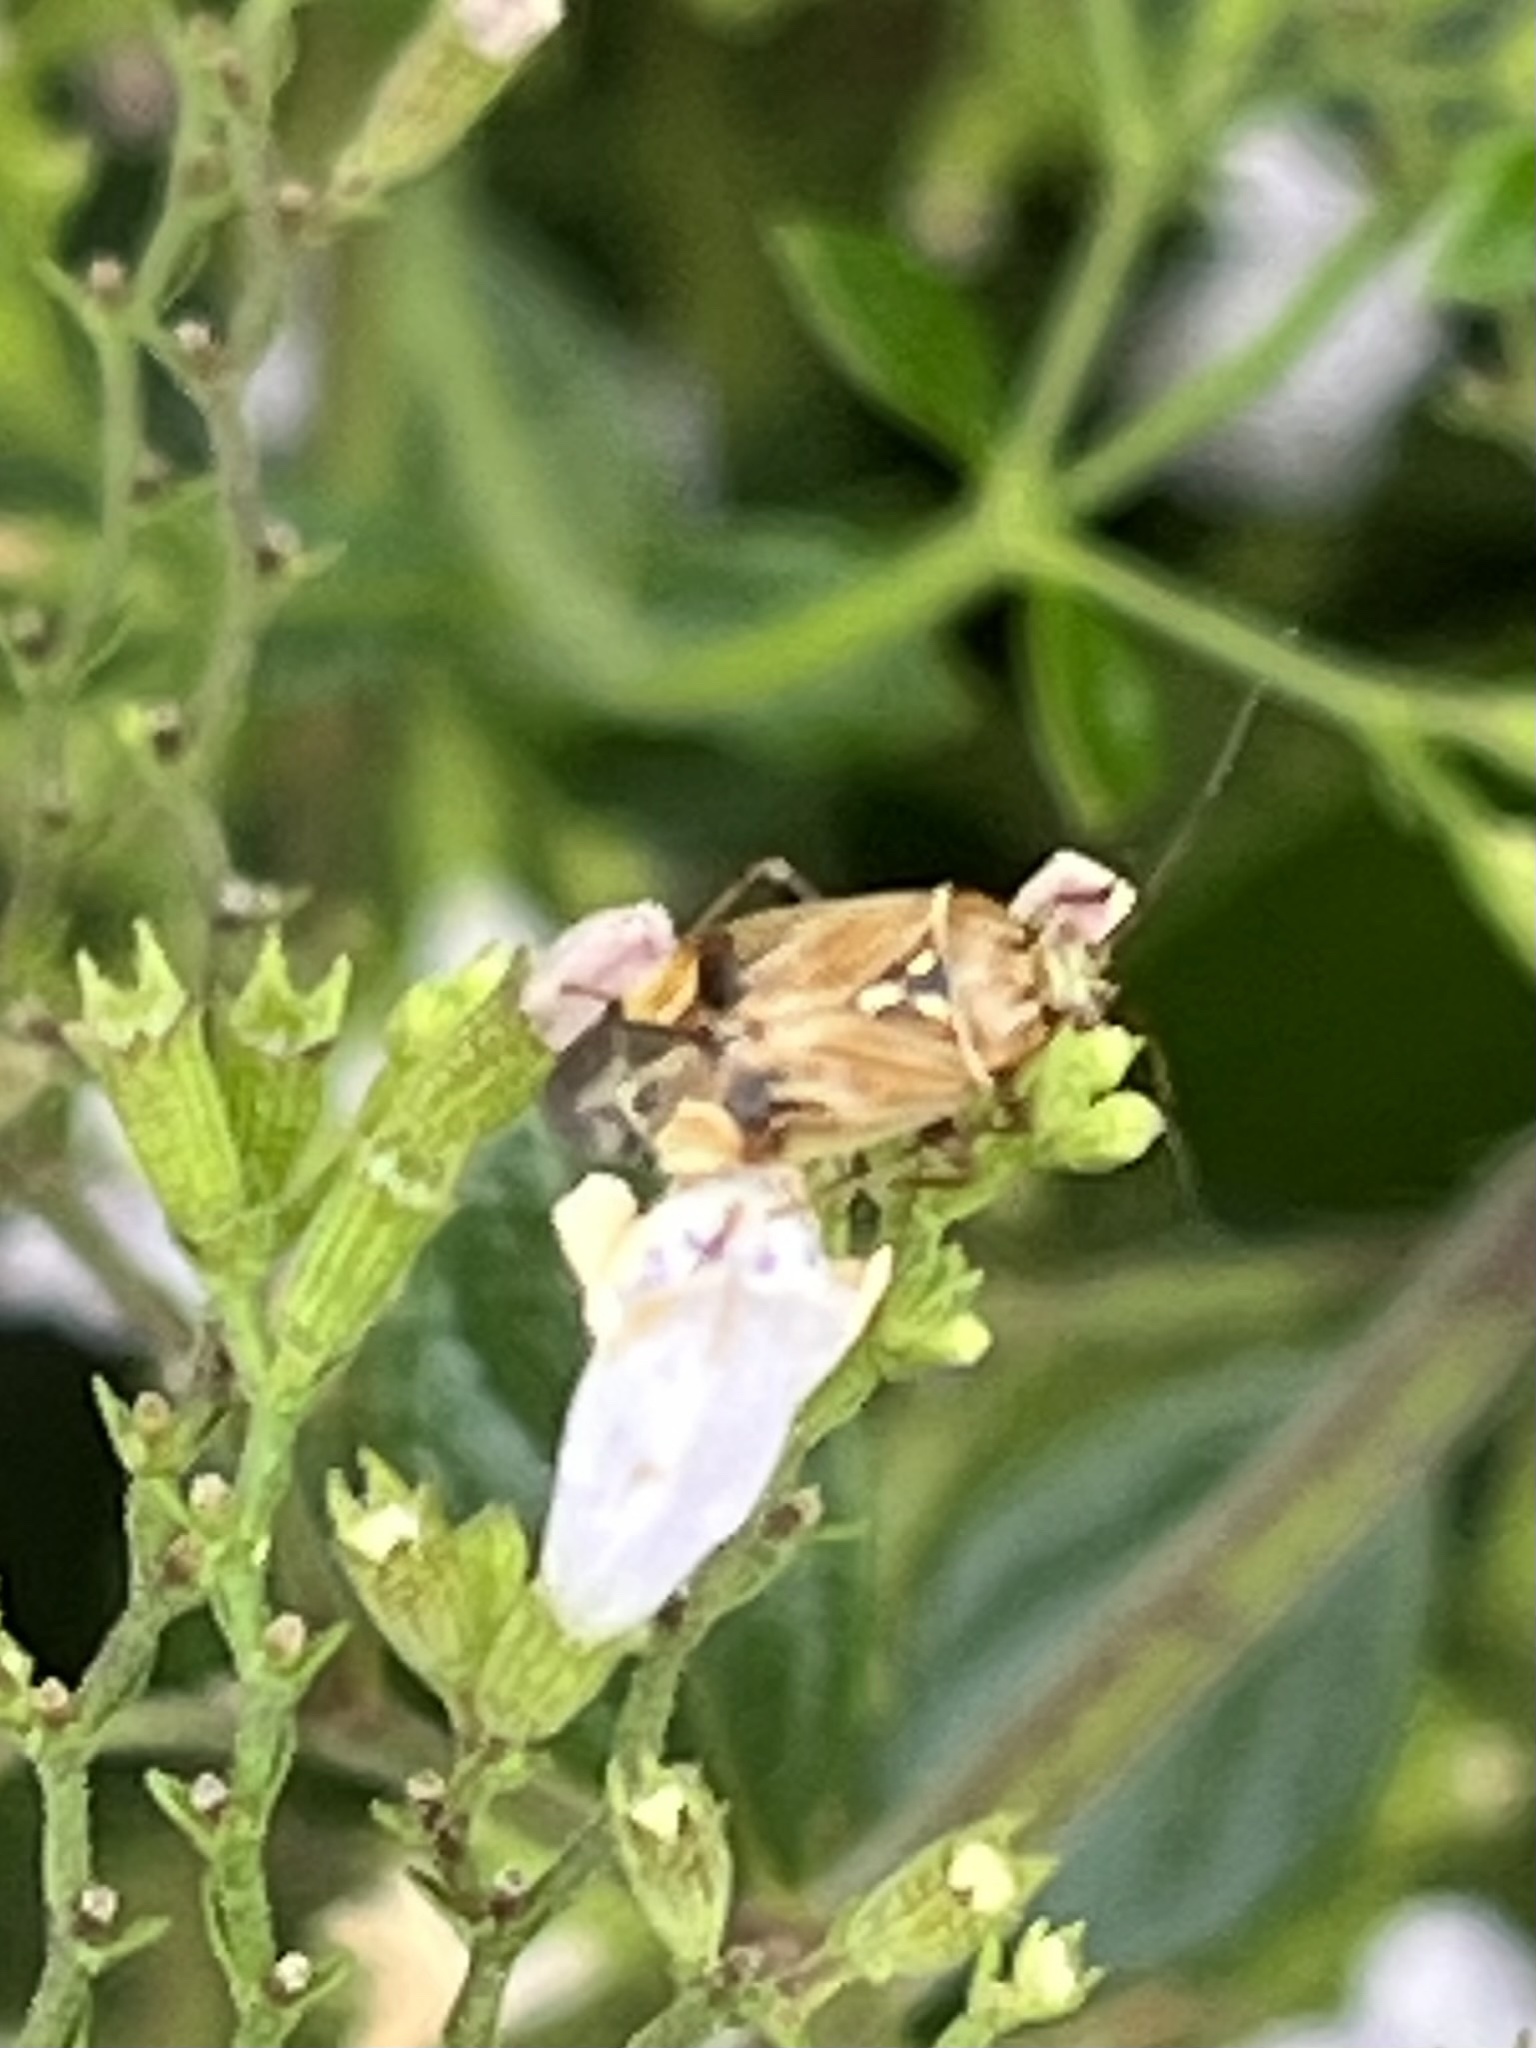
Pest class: lygus_bug